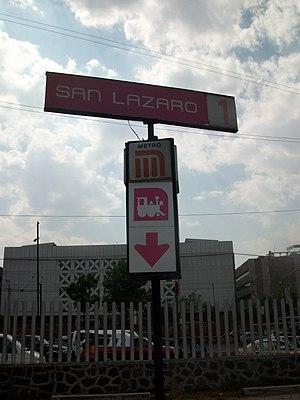
San Lázaro est une station de correspondance entre les lignes 1 et B du métro de Mexico. Il est situé au centre de Mexico, dans la délégation Venustiano Carranza.